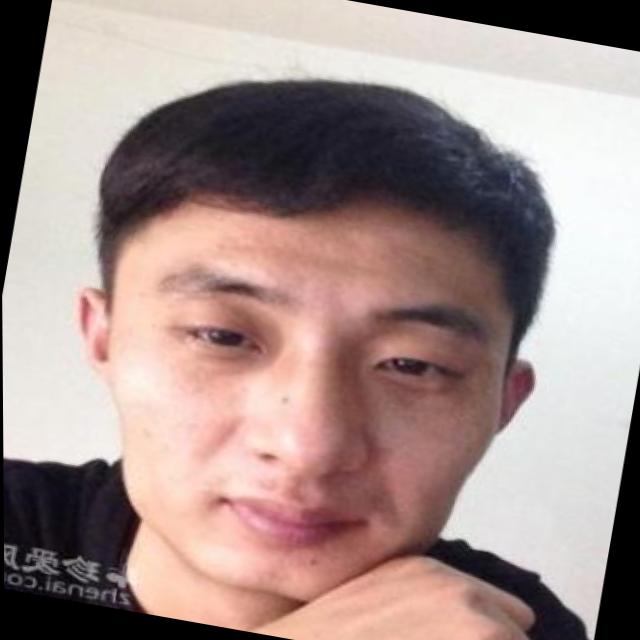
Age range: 21-44